Maryland Route 272

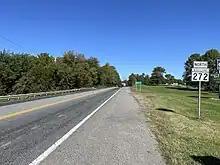
MD 272 northbound past MD 274 in Bay View

MD 272 begins at an entrance to Elk Neck State Park at the trailhead for the Turkey Point Light, which lies at the end of the namesake peninsula between the Elk River to the east and the Chesapeake Bay to the west. The state highway heads north as two-lane undivided Turkey Point Road through a residential area before returning to the state park property. MD 272 passes through several curves and passes by access roads to campgrounds and the other features of the park and by the park headquarters. The state highway emerges from the state park and passes by the Rodney Scout Reservation before curving north at its intersection with Elk River Lane in the hamlet of Elk Neck. MD 272's roadway widens and parallels Arrants Road and Old Log Cabin Road; along the latter highway, the state highway passes between Sandy Cove Camp and the Black Hill unit of Elk Neck State Forest. The route crosses Hance Point Creek and parallels Hance Point Road across Ford Run and by North East Little League Park to where the roads meet on the edge of Chesapeake Bay Golf Club at North East.